Chinmoy Sankar Dey

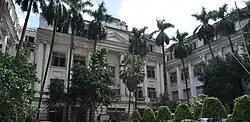
University of Calcutta

S. C. Dey was born on 18 March 1961 in Kolkata, the capital of the Indian state of West Bengal. He graduated in zoology from the University of Calcutta in 1982 and continued at the institution to obtain a master's degree in 1984. Afterwards, he joined the Indian Institute of Chemical Biology, in Kolkata, as a research fellow for his doctoral studies and submitted his thesis "Biochemical regulation of sperm motility", which earned him a PhD from Jadavpur University in 1990. He did his post-doctoral studies initially at California Institute of Technology from 1988 to 1991 as a post-doc research fellow and later, at the Baylor College of Medicine, as a post-doc research associate from 1991 to 1992. On his return to India in 1992, he started his career by joining the National Institute of Immunology as a pool officer, but his stay there lasted only for two years.